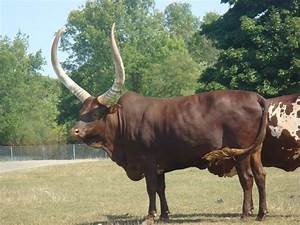
Label: mucca